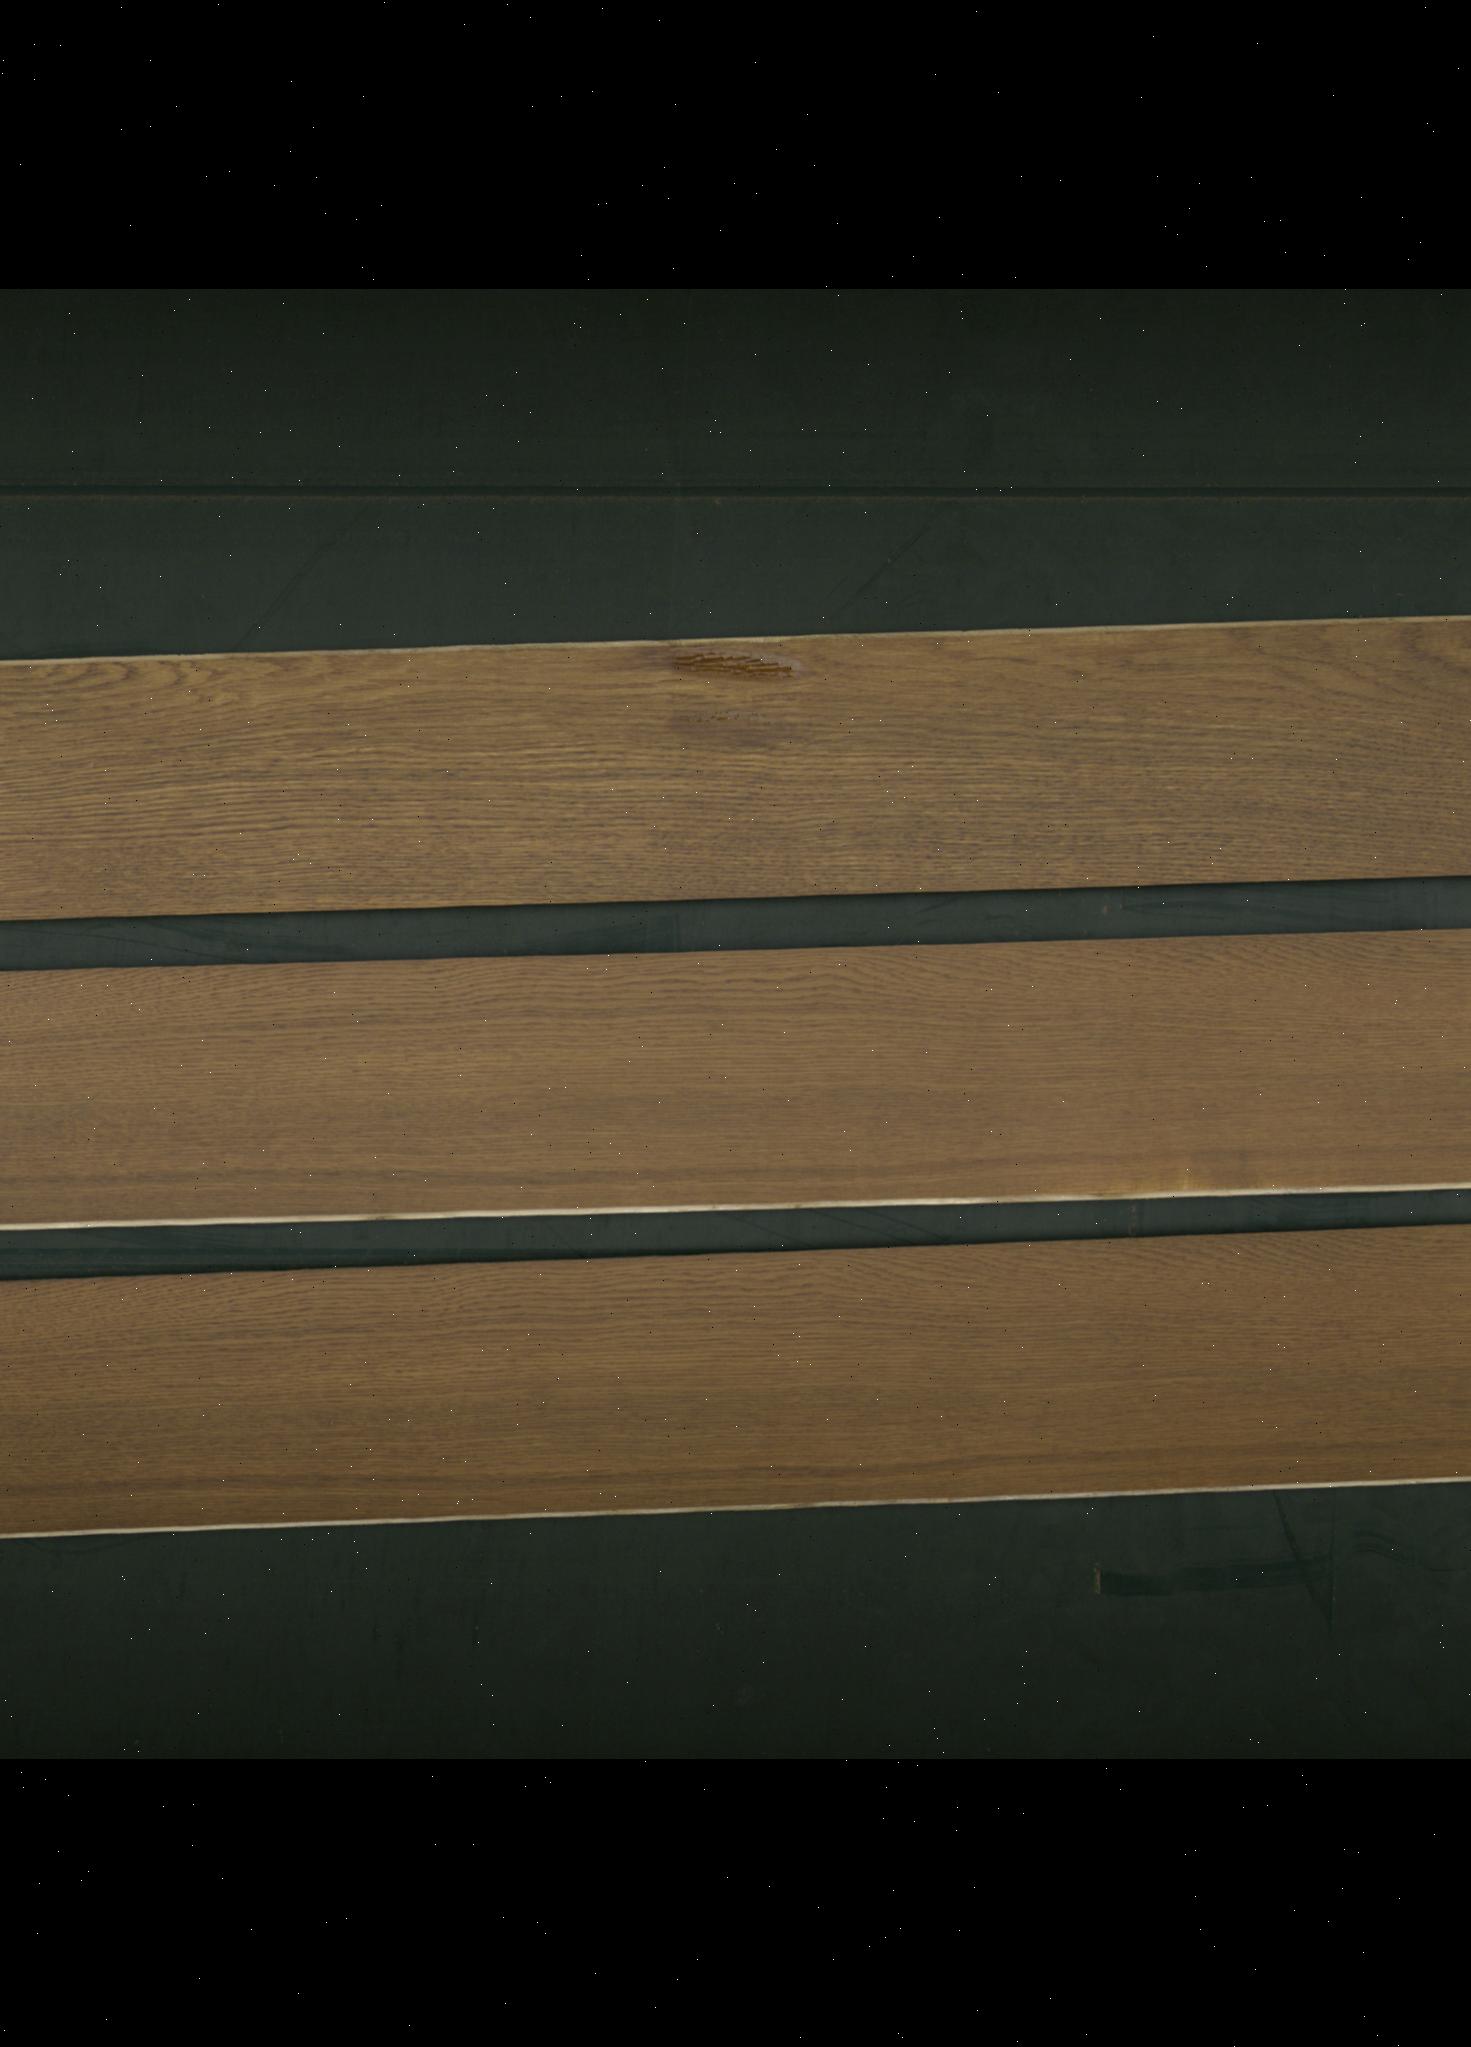
Label: mixers